Henrik Larsson

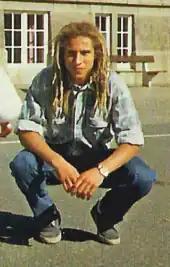
Larsson at the schoolyard of Magnus Stenbocksskolan in Helsingborg, June 1993

Larsson began playing at lower-league Högaborg at age six. This smaller club was known to provide a good education for young players, and since Larsson left he has stressed how important this was not only for his football but also for his adult life in general. He went on to start his professional career playing for their senior team at age 17 while still at school. When he was 18, he had a trial at Benfica, at the time being managed by Larsson's country-mate Sven-Göran Eriksson. On leaving school at 18, Larsson combined a semi-pro football career at Högaborg with work as a fruit packer.